Typhoon Lekima

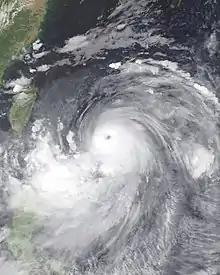
Typhoon Lekima rapidly intensifying to a Category 4 typhoon while approaching China on August 7

As Lekima moved northwestward and approached the northern part of the Philippines, PAGASA issued PSWS#1 to Batanes and the Babuyan Islands late on 6 August. These warnings were lifted after Lekima left the Philippine Area of Responsibility.